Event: Ecuador Earthquake
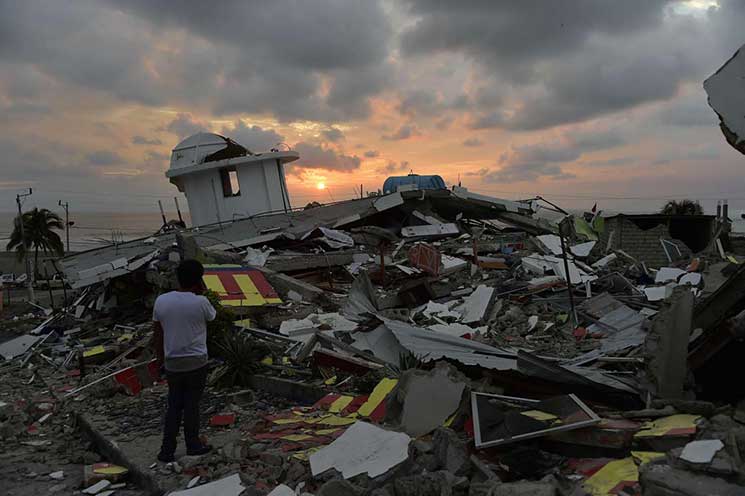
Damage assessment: damage